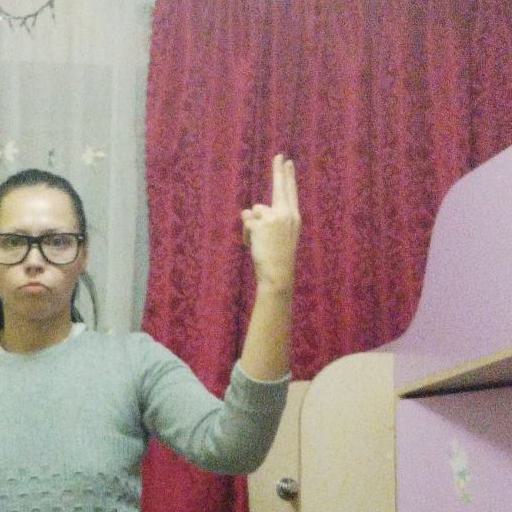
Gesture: two_up_inverted